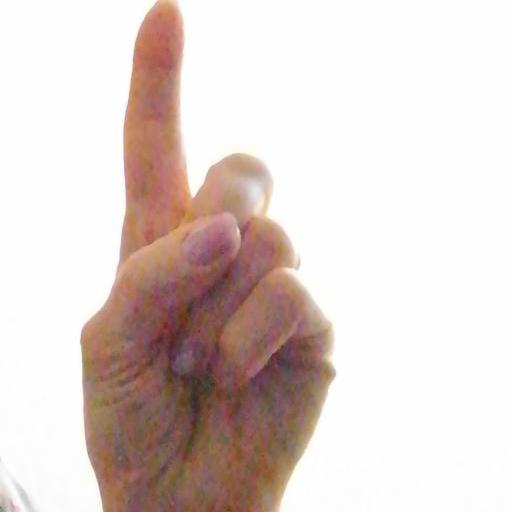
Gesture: one